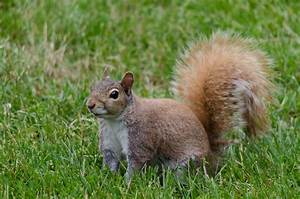
Label: squirrel